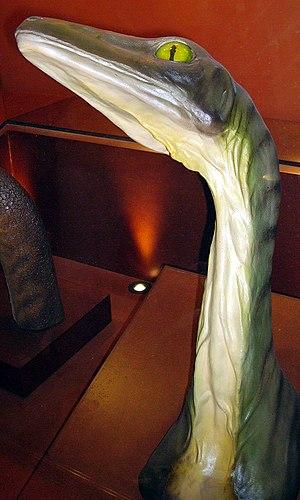
Dale A. Russell, né le 27 décembre 1937 et mort le 21 décembre 2019, est un géologue et paléontologue, professeur de recherche au MEAS à l'université d'État de Caroline du Nord.
La formation de Minhe est une formation géologique du nord-ouest de la Chine datée de la fin du Crétacé supérieur, soit il y a environ entre 83,6 et 66,0 millions d'années.
Stenonychosaurus est un genre éteint de dinosaures troodontidés ayant vécu au Campanien, soit il y a environ entre 83,6 à 72,1 millions d'années, et découvert dans la formation de Dinosaur Park en Alberta, au Canada, ainsi que dans la formation de Two Medicine à cheval sur le Montana et l'Alberta.